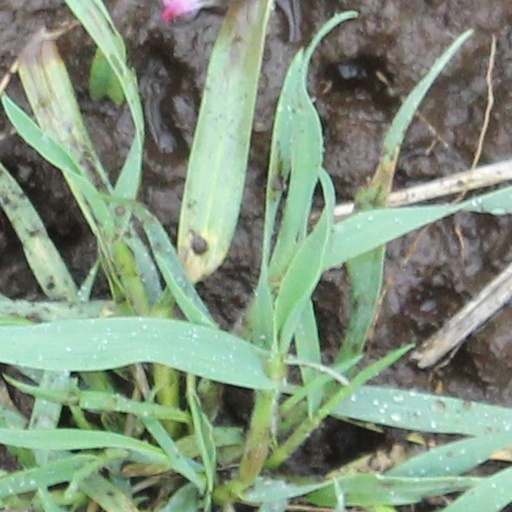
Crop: wheat